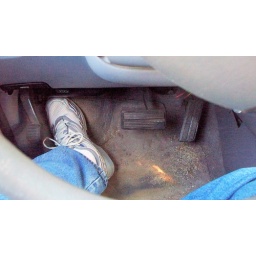
Accidental image of my feet in the van - time to vacuum out the road sand, champ!